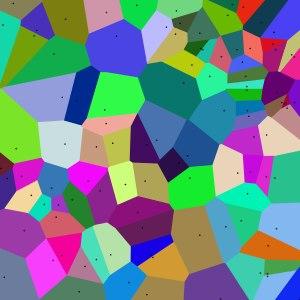
L'interpolation au plus proche voisin est une méthode simple d'interpolation numérique d'un ensemble de points en dimension 1 ou supérieure.